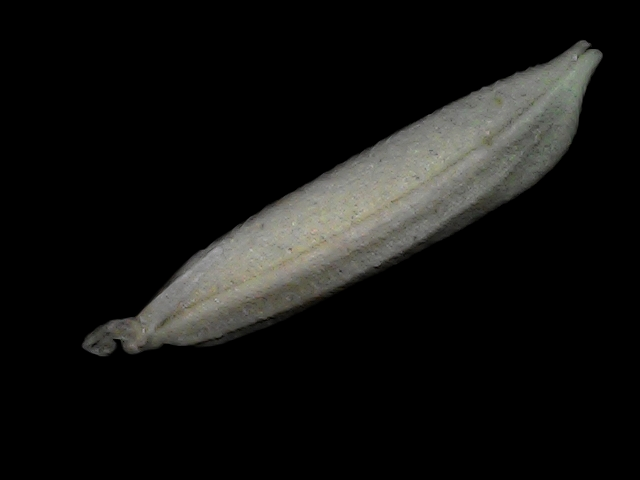
Rice variety: Bd57